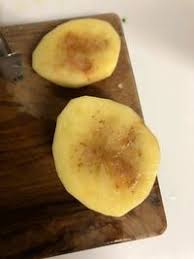
Waste category: biological